Enrique Romero

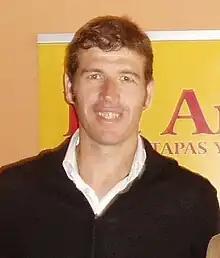
Romero in 2009

Enrique Fernández Romero (born 23 June 1971) is a Spanish former professional footballer who played as a left-back.